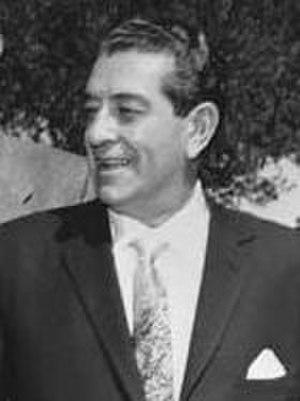
Les Jeux olympiques d'été de 1968, Jeux de la XIXᵉ olympiade de l'ère moderne, ont été célébrés à Mexico, au Mexique, du 12 au 27 octobre 1968.